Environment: real
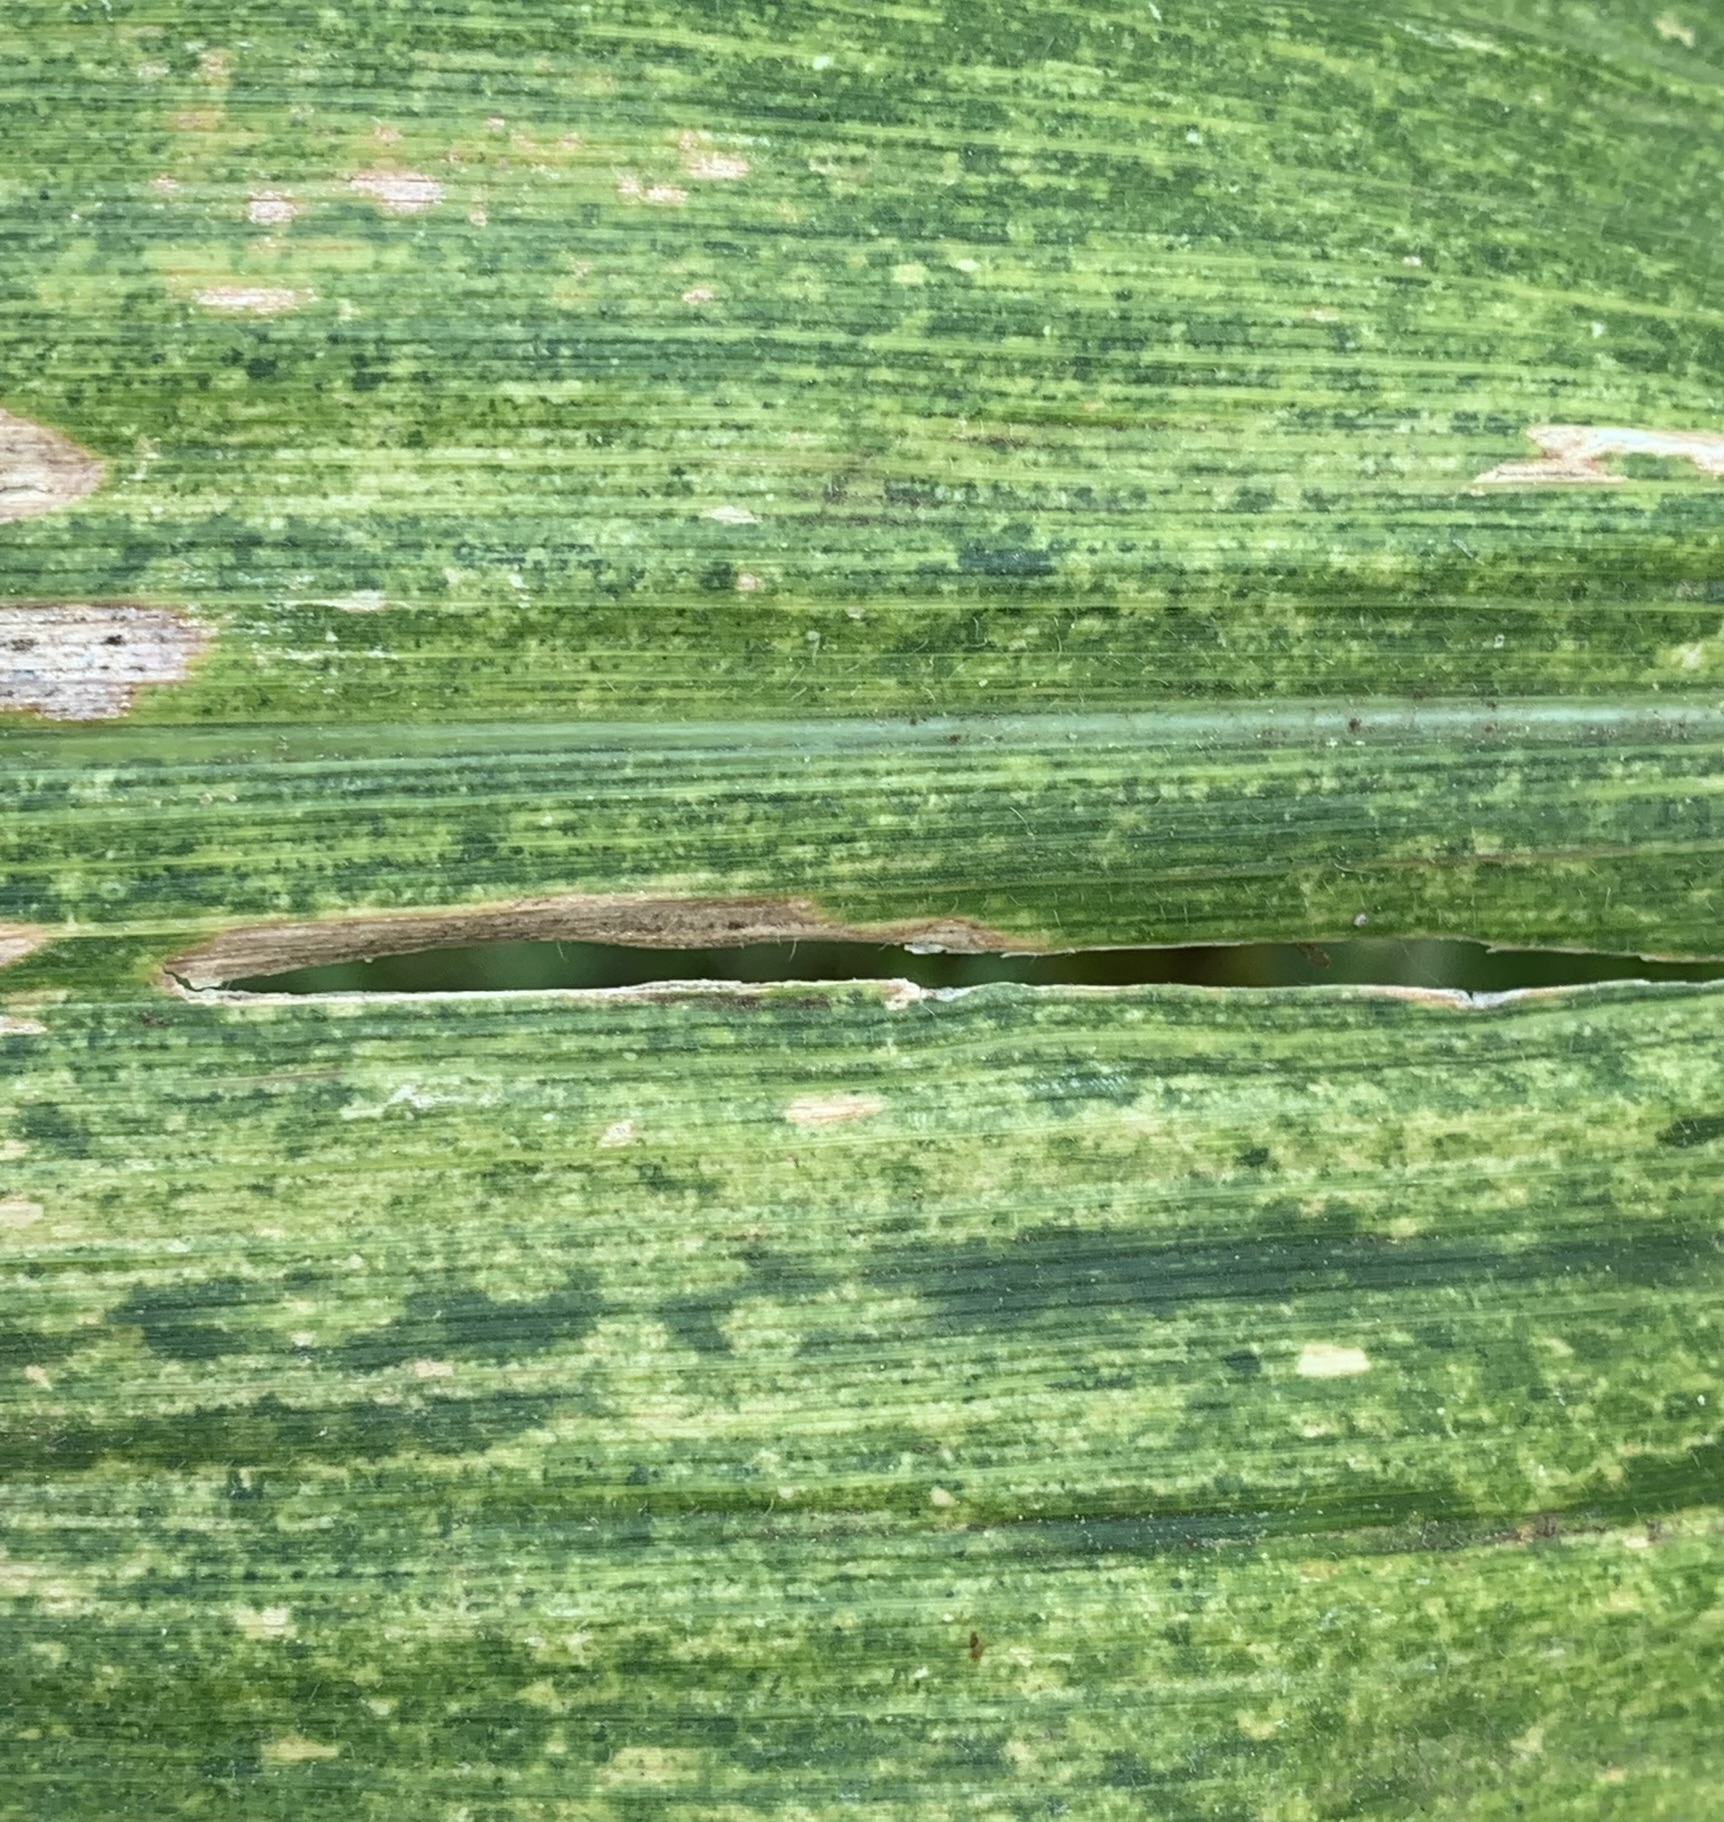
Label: lethal_necrosis